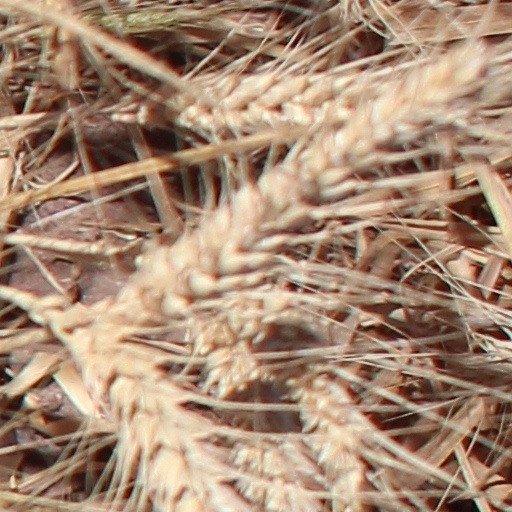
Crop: wheat